History of the Athletics

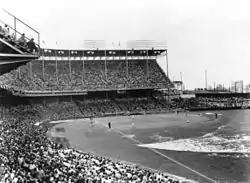
The Athletics played at Municipal Stadium during their time in Kansas City.

On the positive side, Johnson devoted attention to player development for the first time in the history of the franchise. Under longtime owner and manager Connie Mack, the A's did not or could not spend any money building a farm system, a major reason why Mack's Philadelphia teams fell from World Series champions to cellar-dwellers so quickly. When Johnson bought the team, the A's only had three scouts in the entire organization. Johnson did make some improvements to the farm system, but was unwilling to pay top dollar for players that could get the A's within sight of contention.